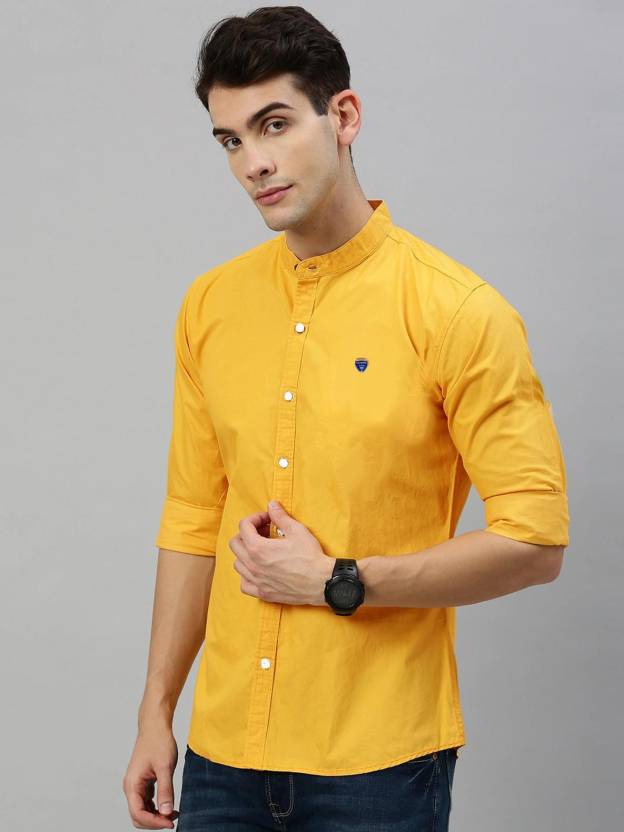
Product: Men Slim Fit Washed Mandarin Collar Casual Shirt
Price: ₹398
Colors: Yellow
Pattern: Washed
Description: This is a best Casual wear Shirt with Mandarin collar , long sleeves with button cuffs , full buttoned placket on the front, yoke on the back, Curved. Pair this along with a good pair of denim or chinos and loafers for a Sharp and Dapper look.